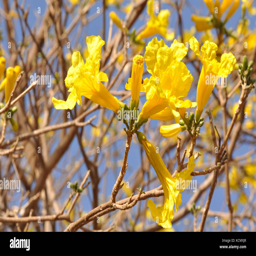
yellow flowers on a deciduous tree